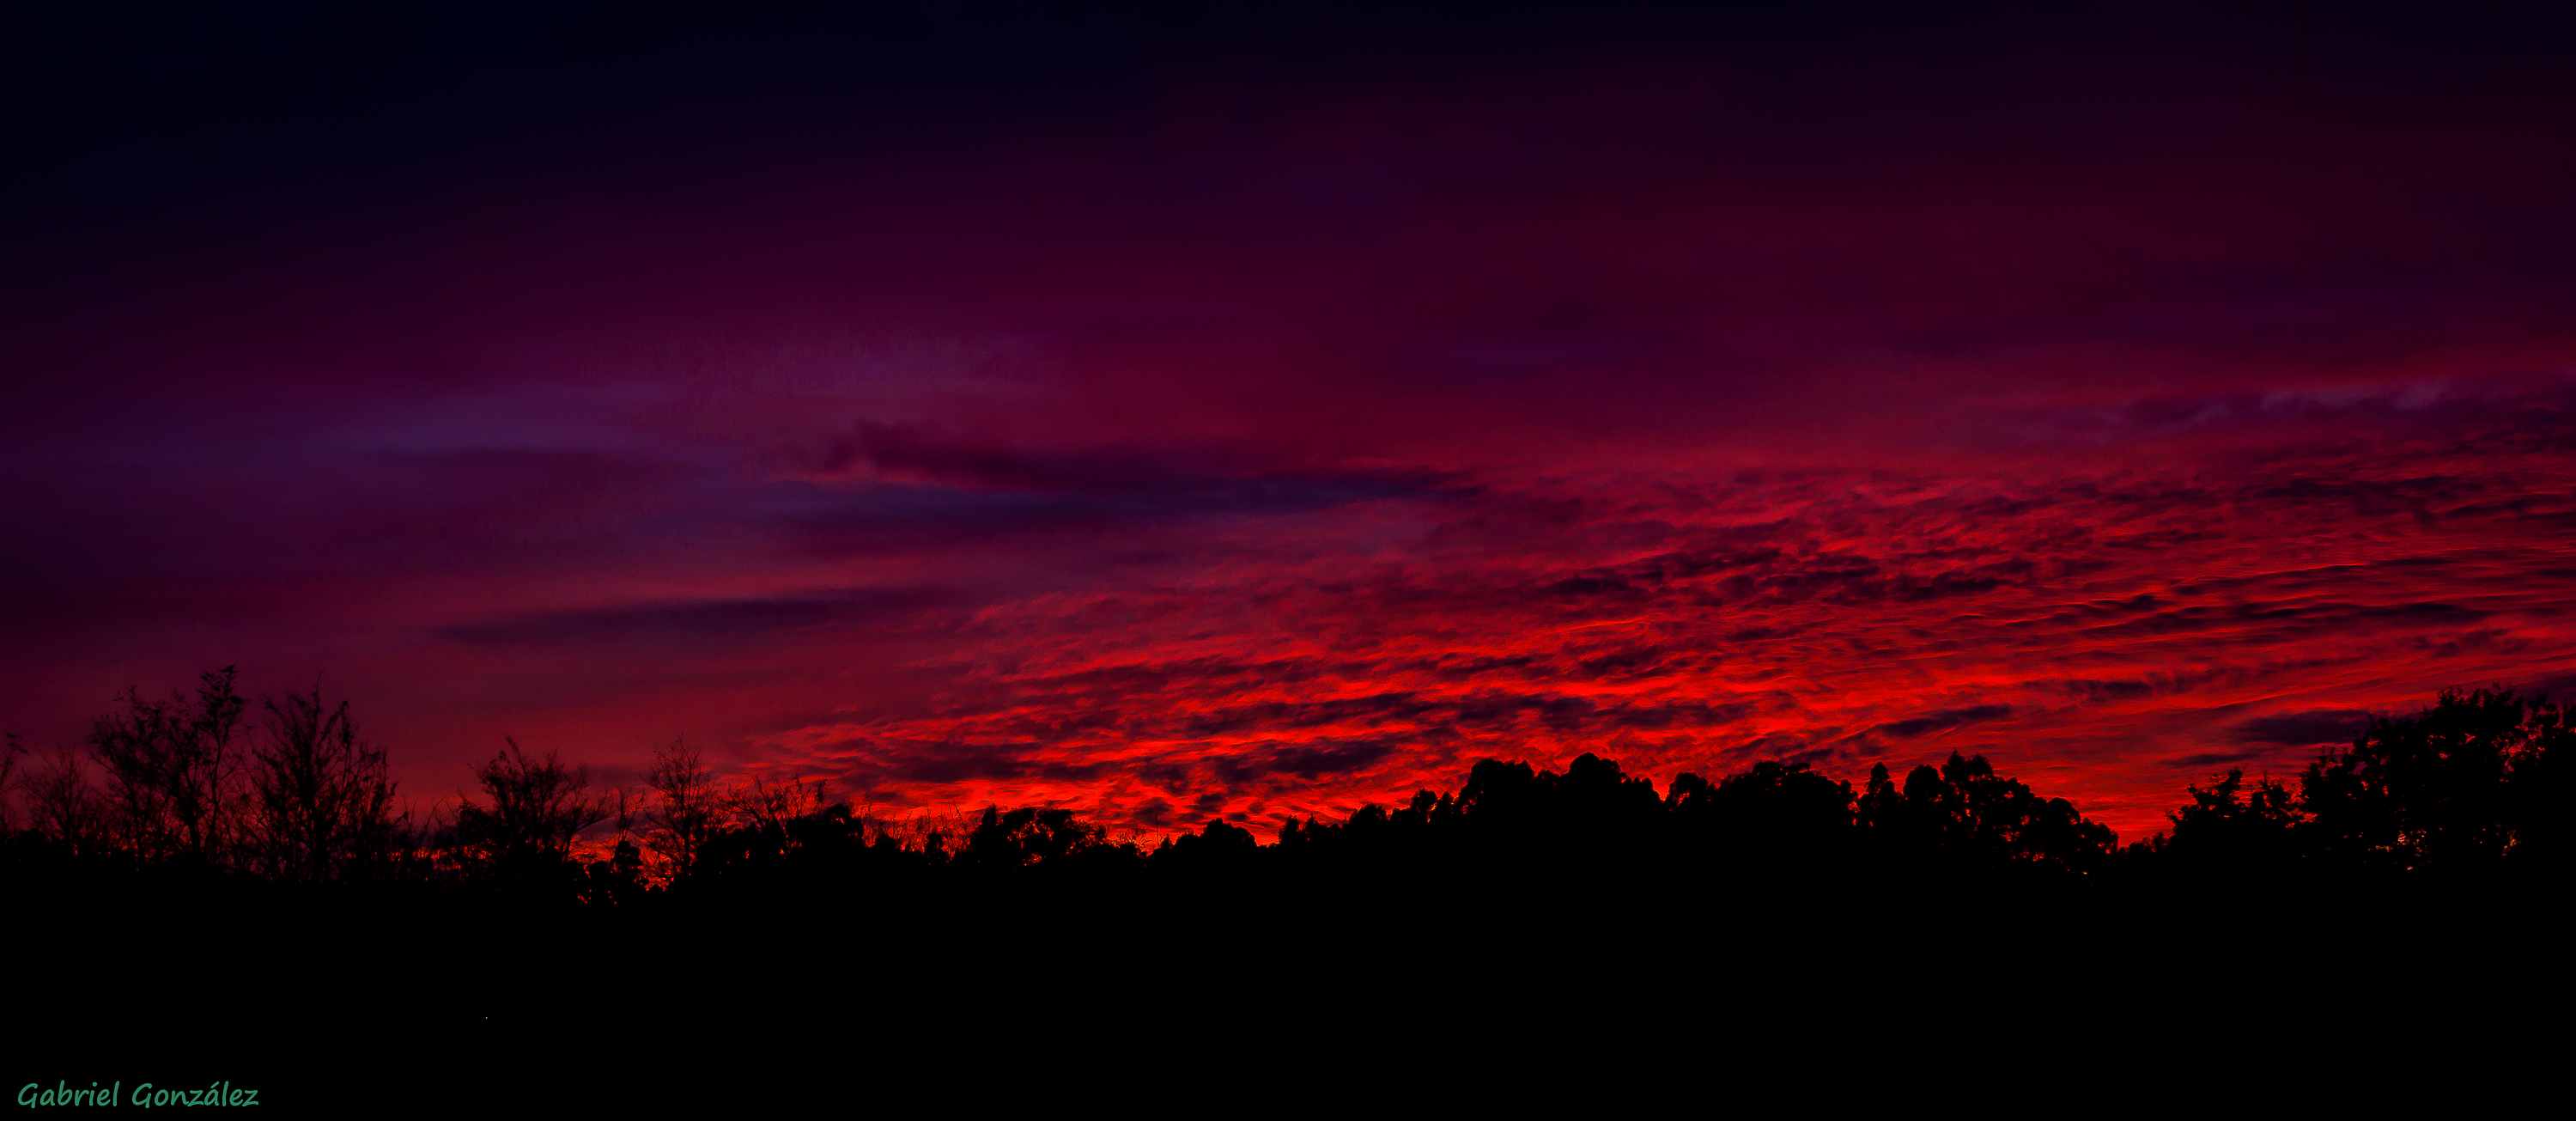
landscape, horizon, cloud, sky, sunrise, sunset, night, dawn, atmosphere, photo, dusk, evening, darkness, spain, galicia, pontevedra, paisajes, tamron18270mmpzd, tamron18270, a77, espana, g, ggl1, gaby1, xovesphoto, sonya77, gphoto, xelodegalicia, 18270, sonya77v, pustadesol, afterglow, gabrielcoru a, geological phenomenon, red sky at morning